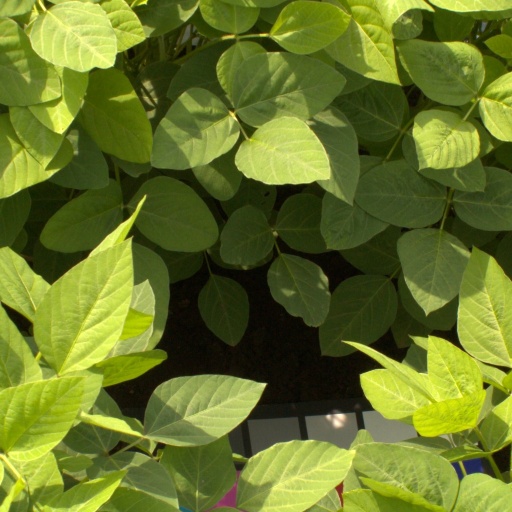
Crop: soybean